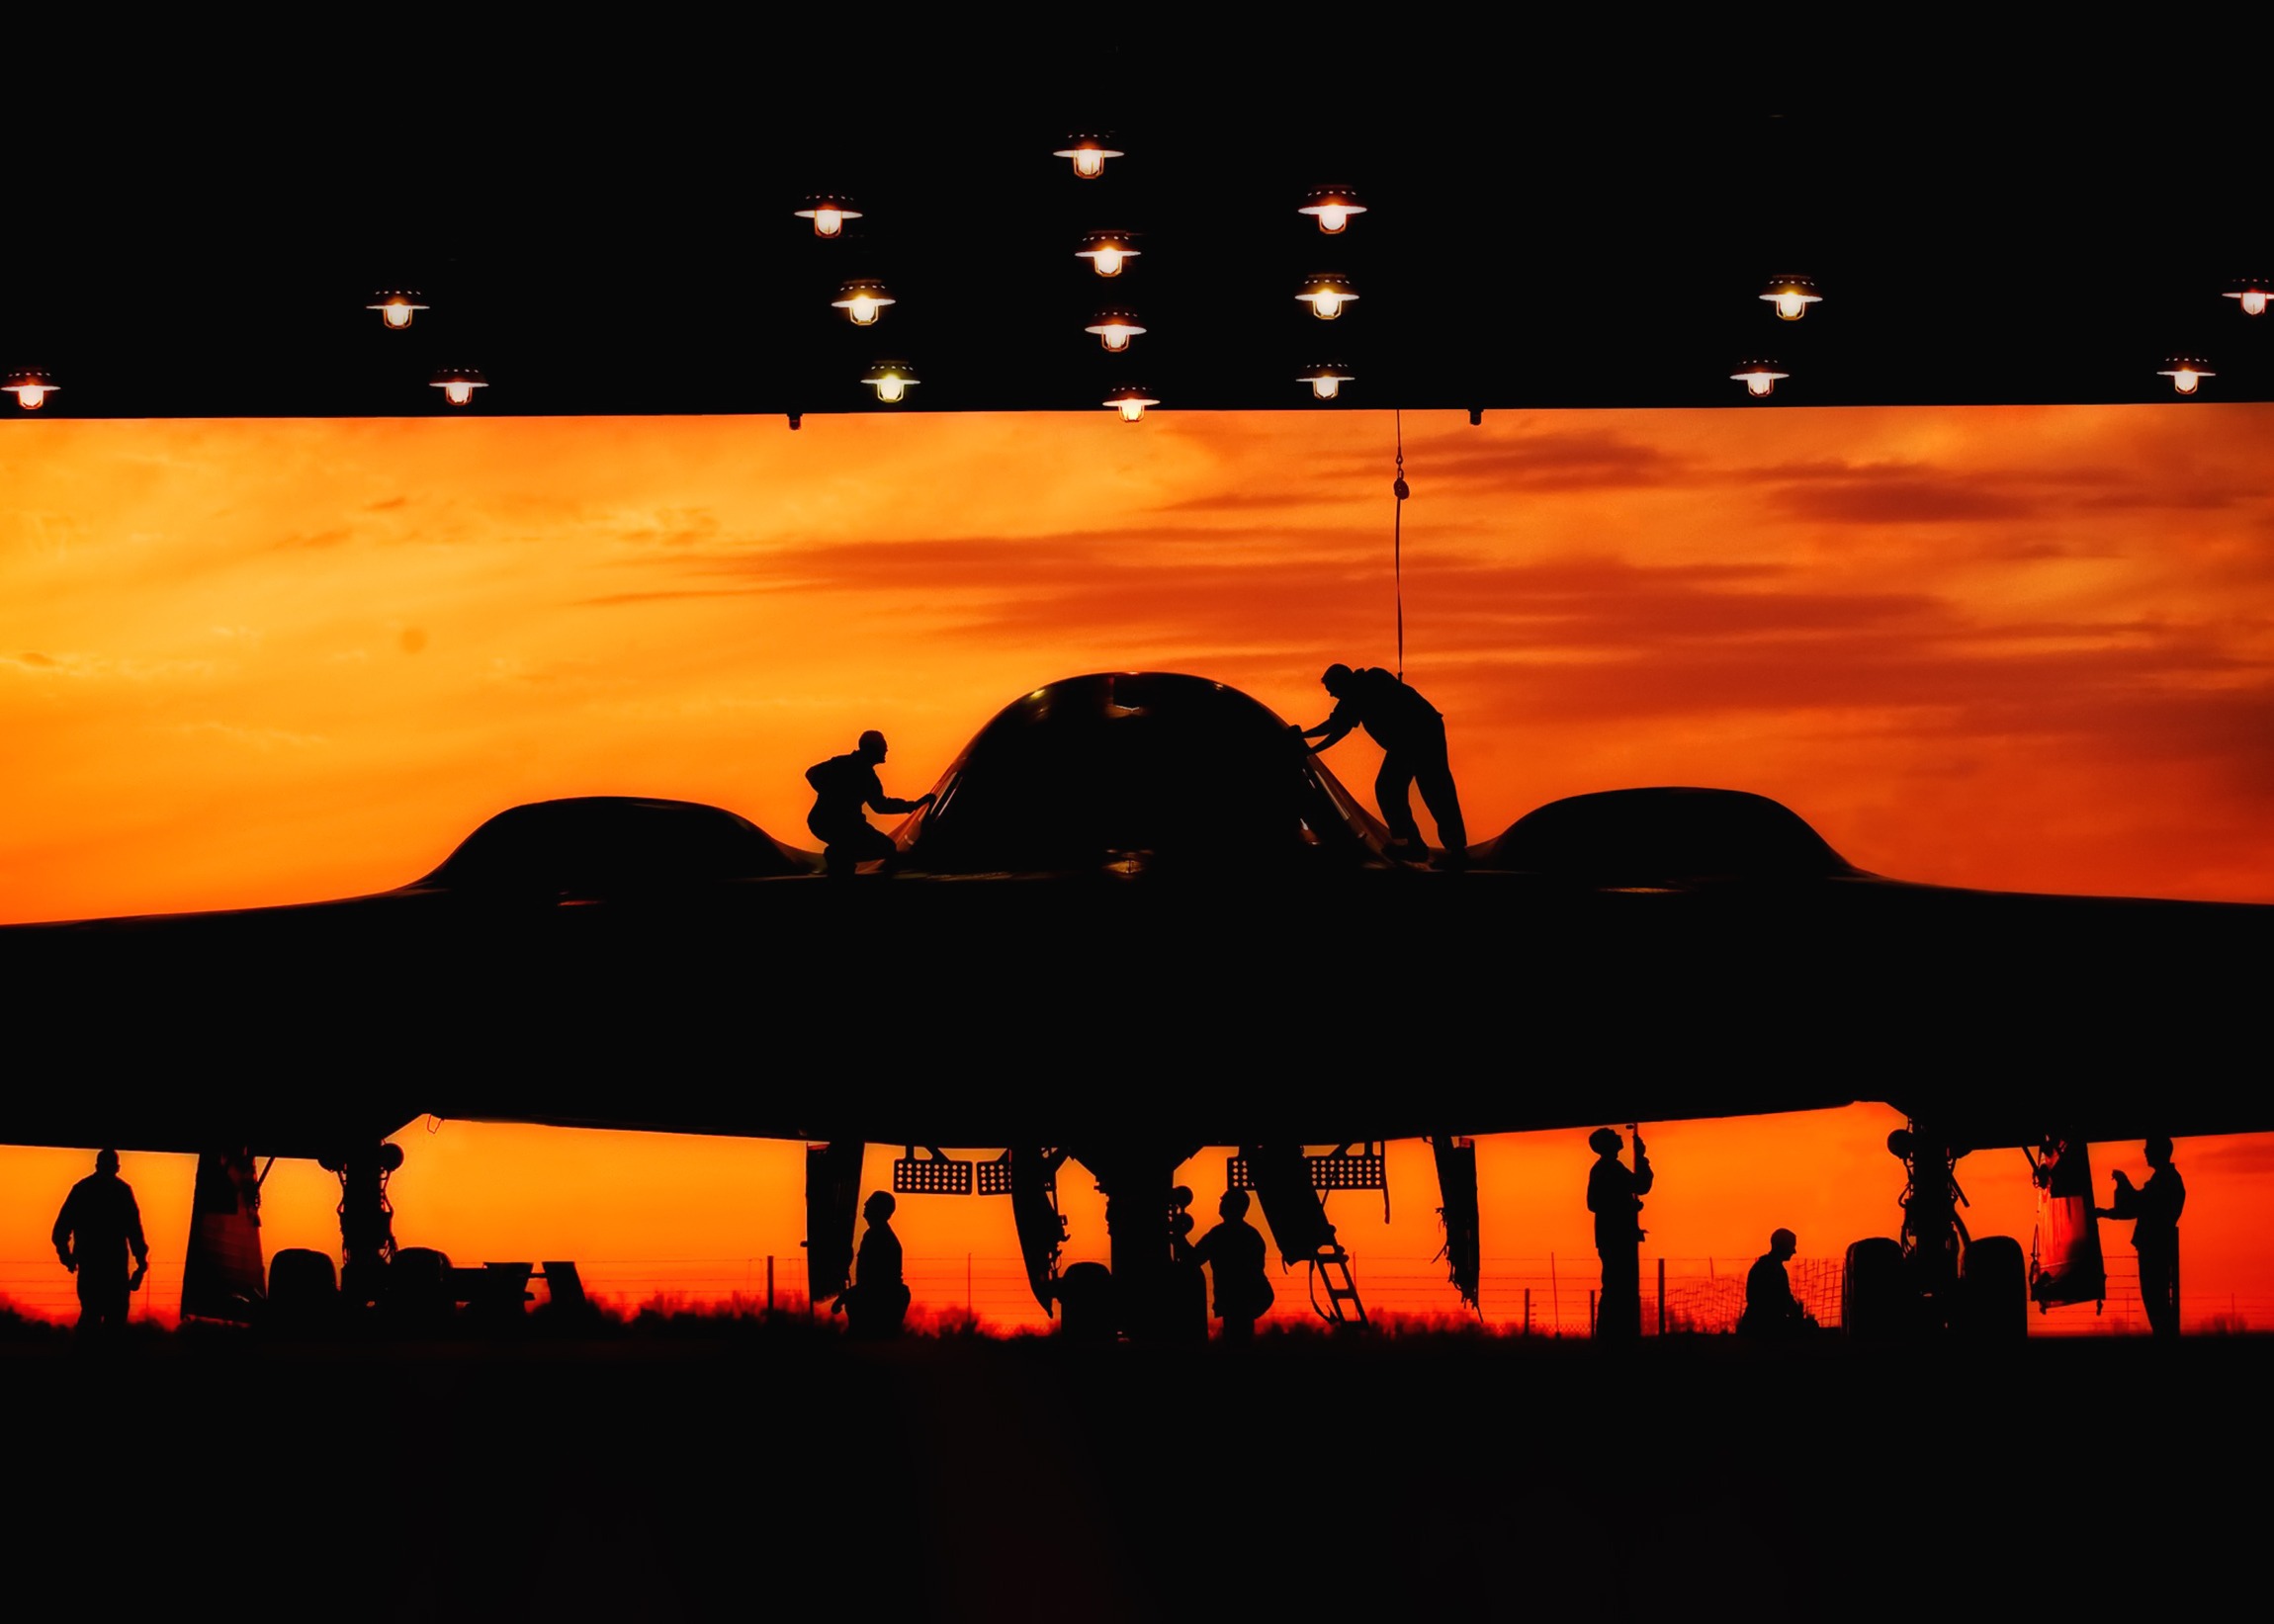
silhouette, sky, sunset, dawn, travel, plane, jet, dusk, transportation, evening, camel, silhouettes, maintenance, air force, clouds sunset, b 2 stealth, whiteman afb